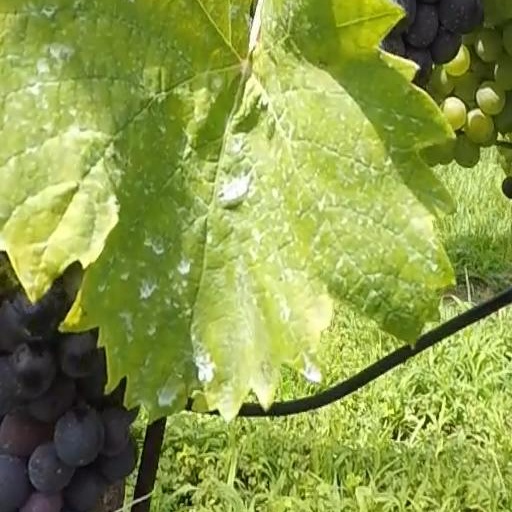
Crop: grape